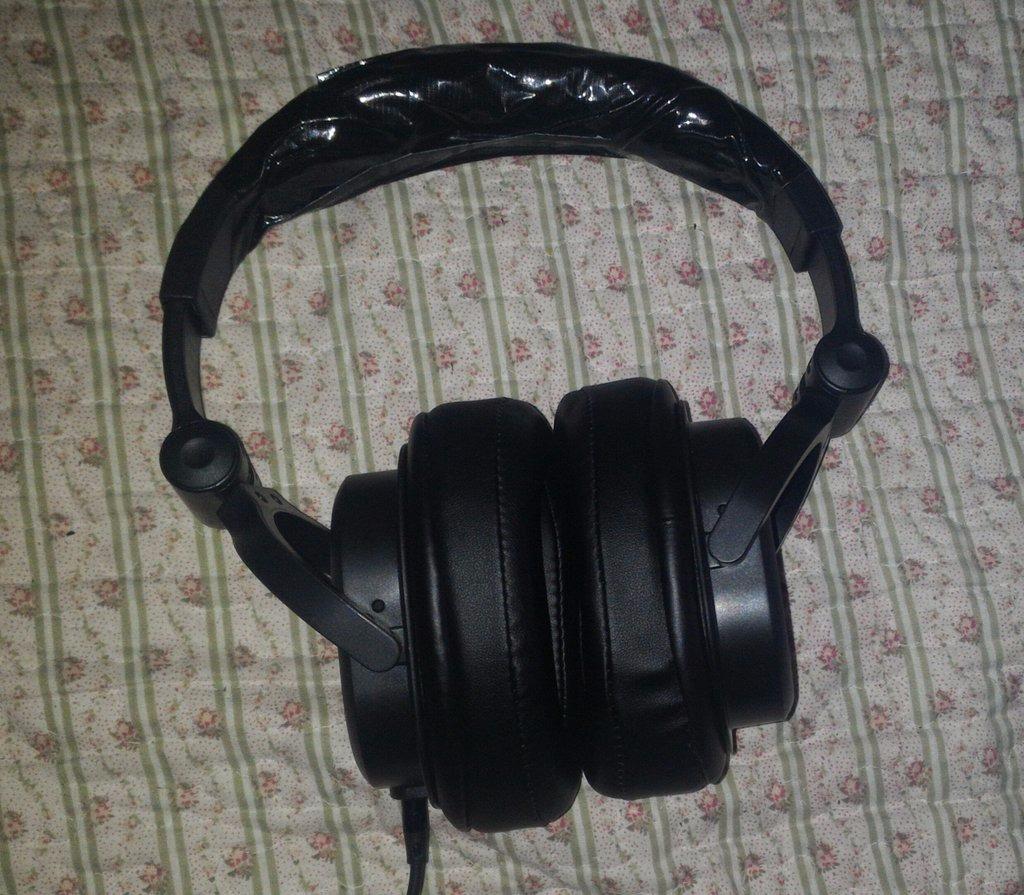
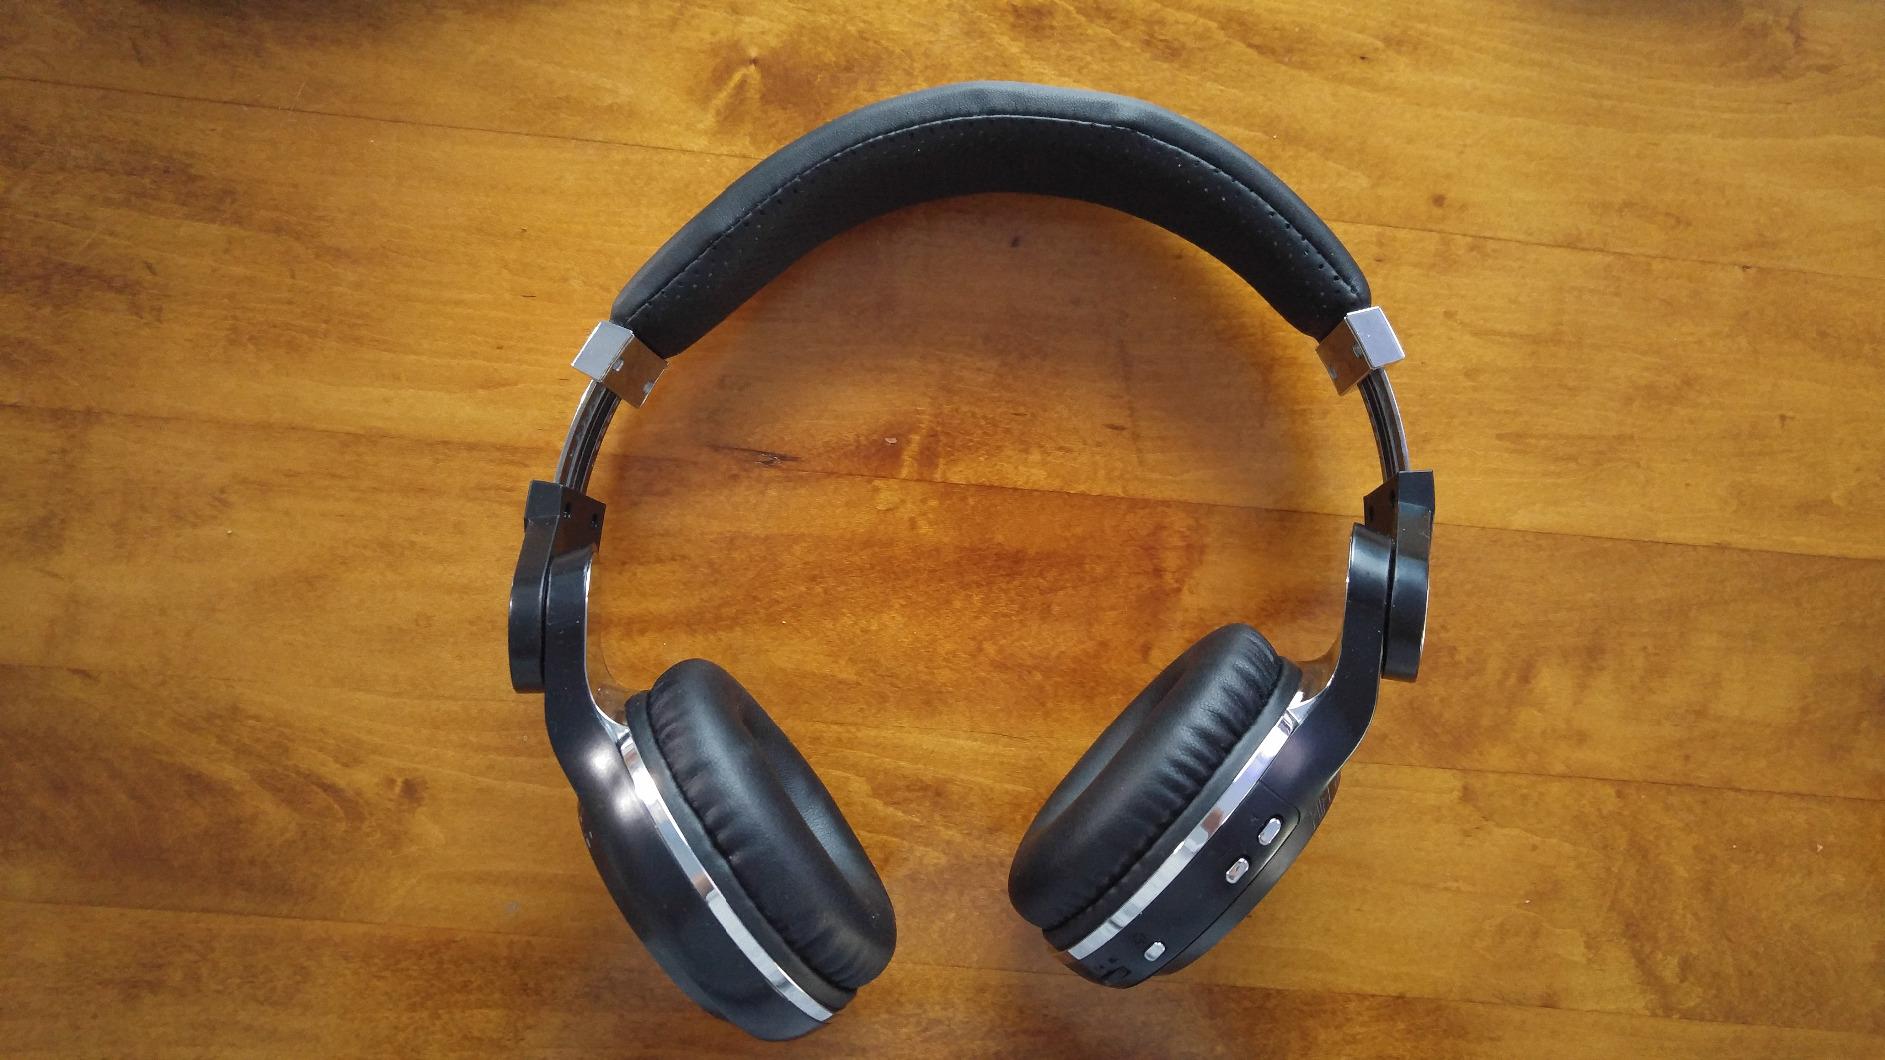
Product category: headphones
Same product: no